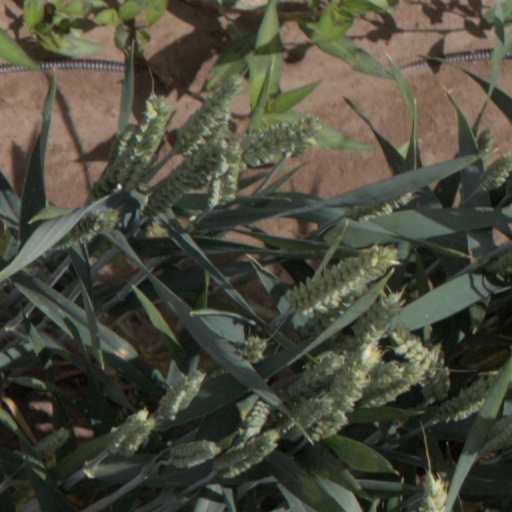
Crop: wheat